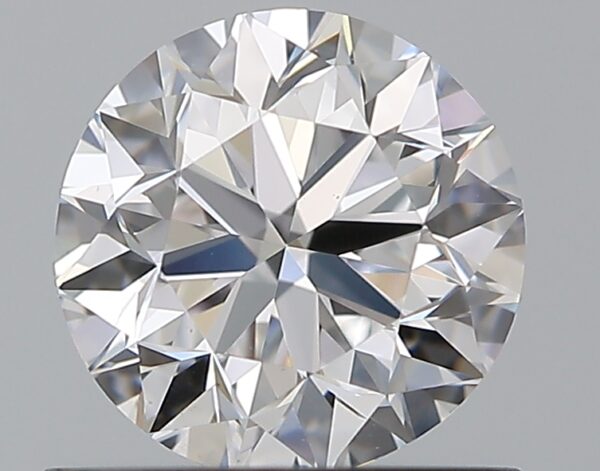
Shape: round
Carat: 0.8
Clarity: VS1
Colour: D
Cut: VG
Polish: EX
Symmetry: VG
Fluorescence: N
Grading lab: GIA
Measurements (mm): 5.75 x 5.83 x 3.73